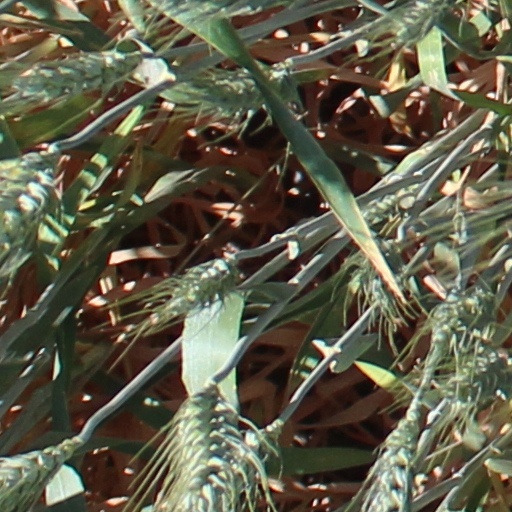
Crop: wheat